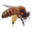
Label: bee